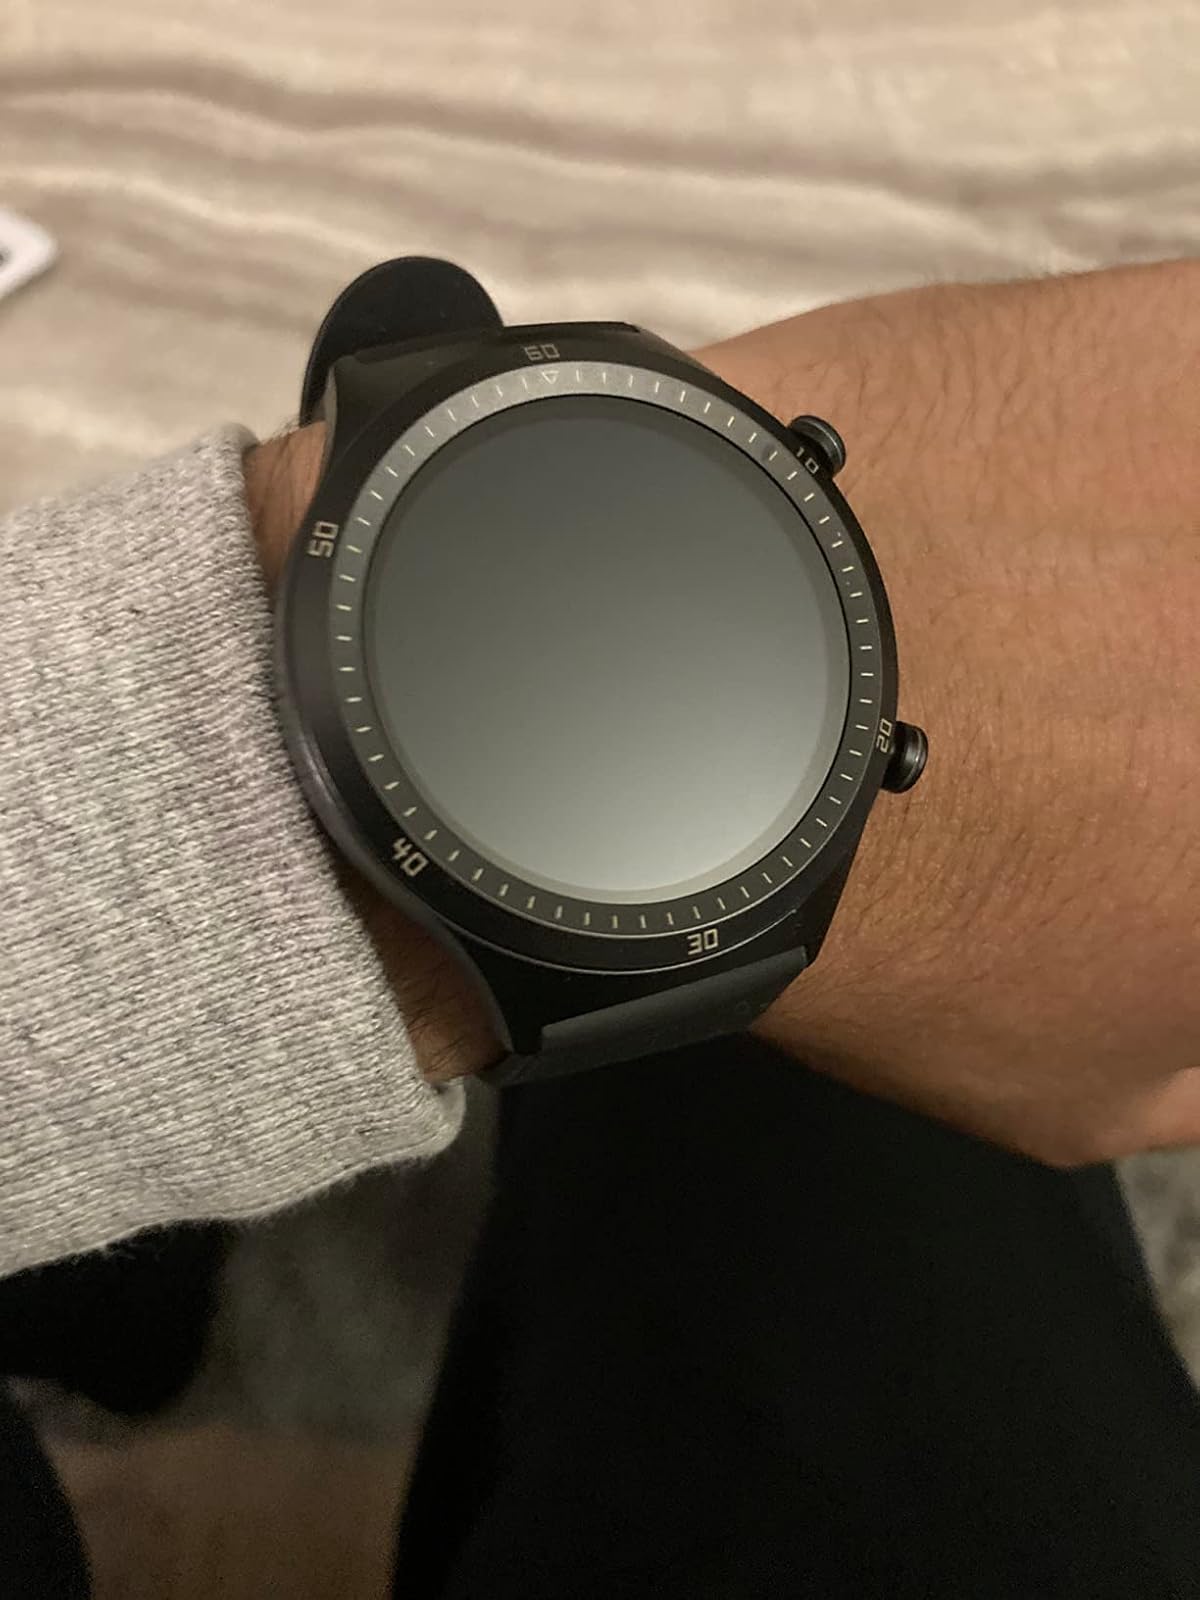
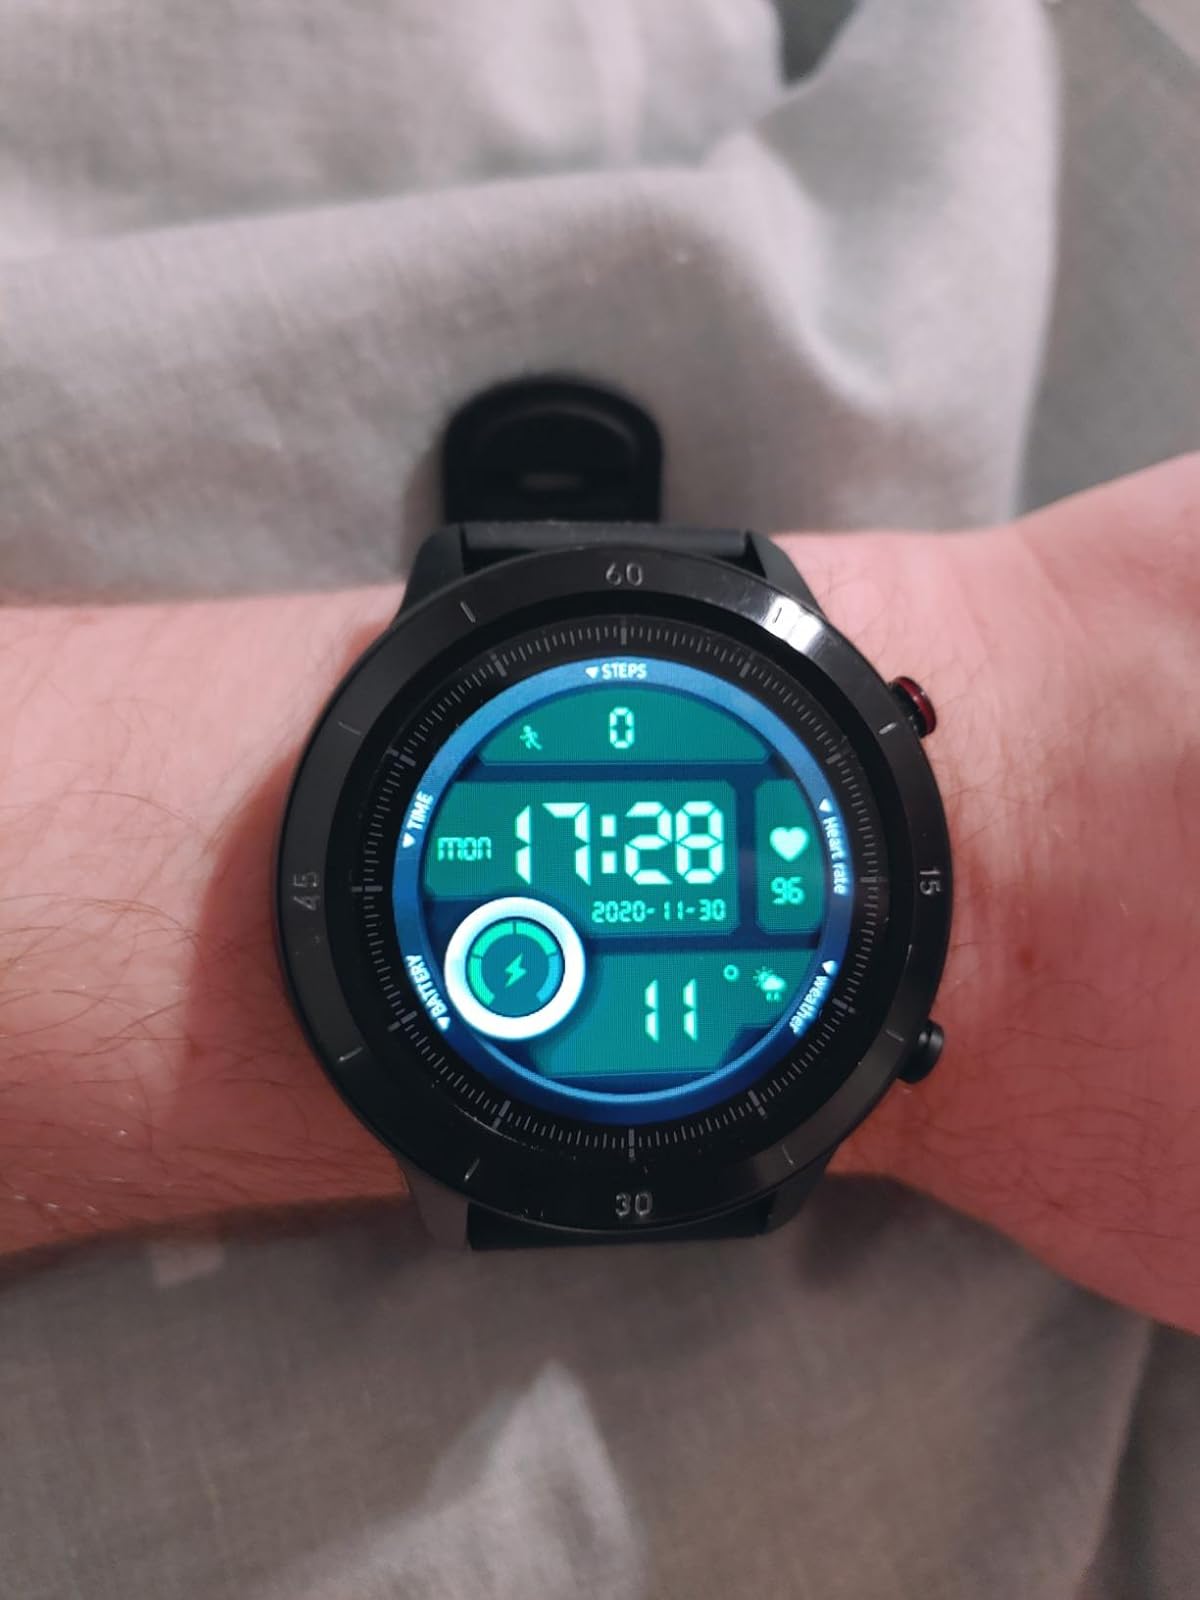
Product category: smartwatch
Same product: no